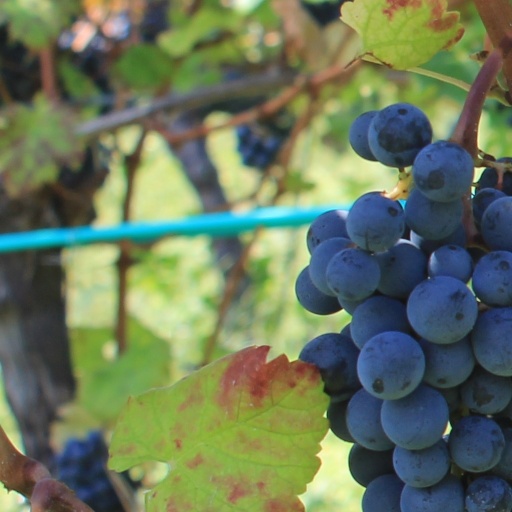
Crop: grape